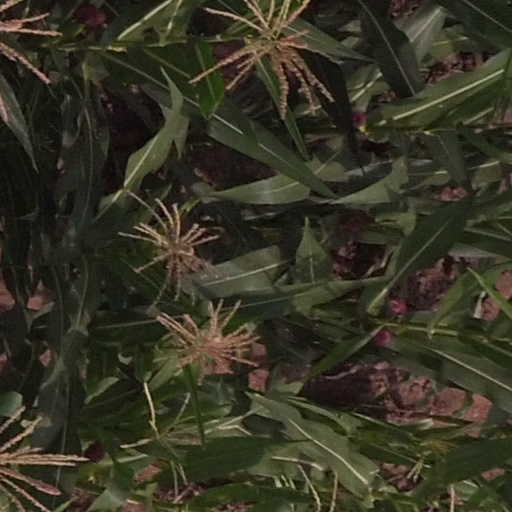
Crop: maize; corn